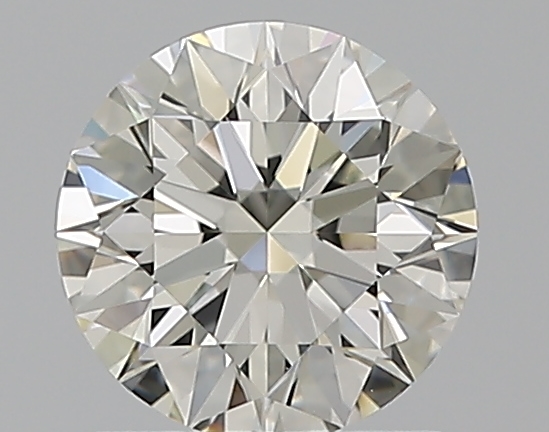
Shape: round
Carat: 1.02
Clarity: VS1
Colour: J
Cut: EX
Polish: EX
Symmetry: EX
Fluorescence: ST
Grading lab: GIA
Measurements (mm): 6.37 x 6.41 x 4.01